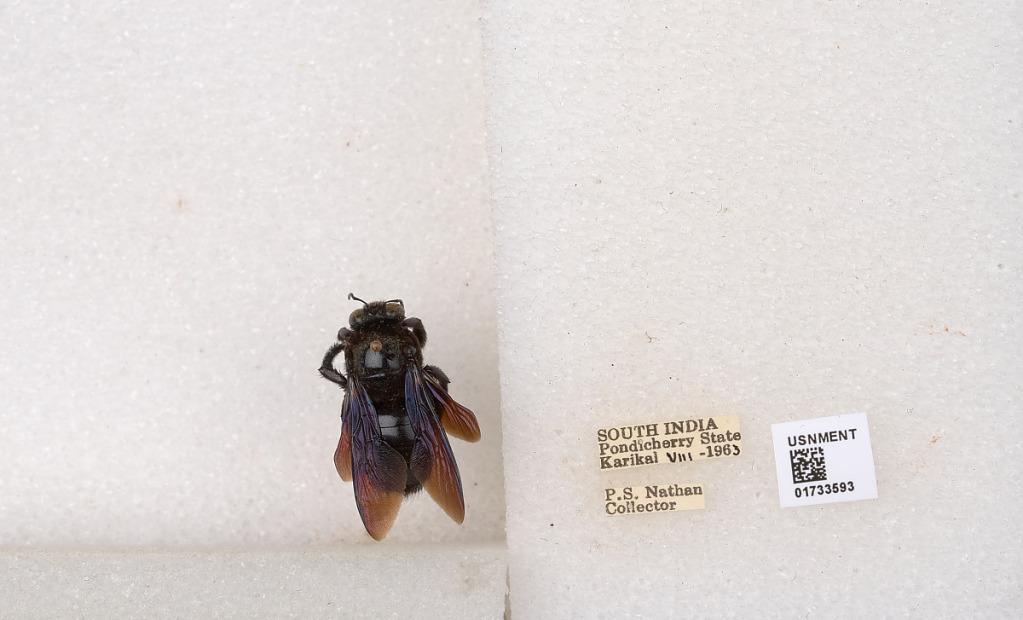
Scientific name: Xylocopa (Ctenoxylocopa) fenestrata (Fabricius)
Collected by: P. Nathan
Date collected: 1963-8-1
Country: India
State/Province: Puducherry
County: Karaikal
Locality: Karikal